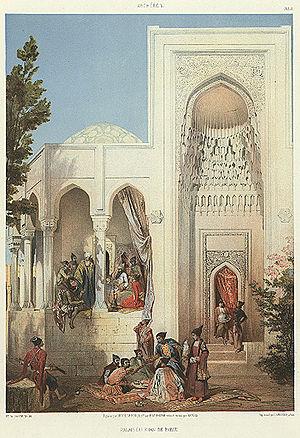
Abcheron. Palais du khan de Bakou. (1847)